Hudson River Reserve Fleet

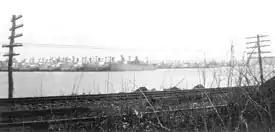
The Hudson River Reserve Fleet in the 1950s

The Hudson River Reserve Fleet, formally the Hudson River National Defense Reserve Fleet and popularly the Mothball Fleet, was established by act of Congress in 1946 as a component of the National Defense Reserve Fleet. It was first located off Tarrytown, New York, on the Hudson River, one of eight anchorages in the United States to provide a sizable reserve of merchant ships to support any military need arising.